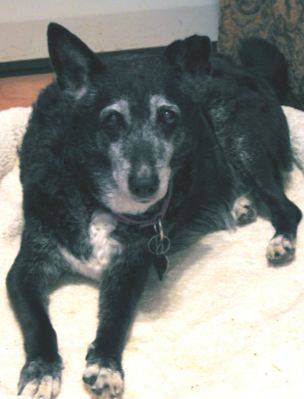
Label: dog